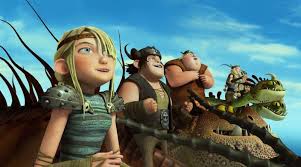
Portrait style: Cartoon Portrait